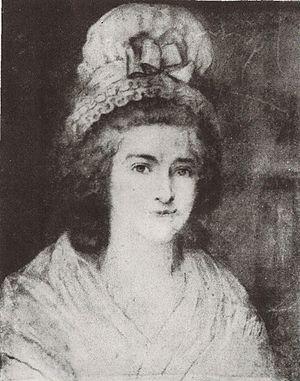
Portrait d'Euphrasie Conen de Saint-Luc à la prison de Carhaix (par Victoire Conen de Saint-Luc)
Conen de Saint-Luc est le nom d'une famille noble, originaire de la région de Saint-Brieuc, dont des descendants vécurent ensuite à Rennes, puis au château du Bot en Quimerch ou à Quimper. Plusieurs de ses membres ont joué un rôle important dans l'histoire de la Bretagne.